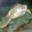
Label: turtle